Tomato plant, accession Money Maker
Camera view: bottom (45 deg); turntable rotation: 300 degrees
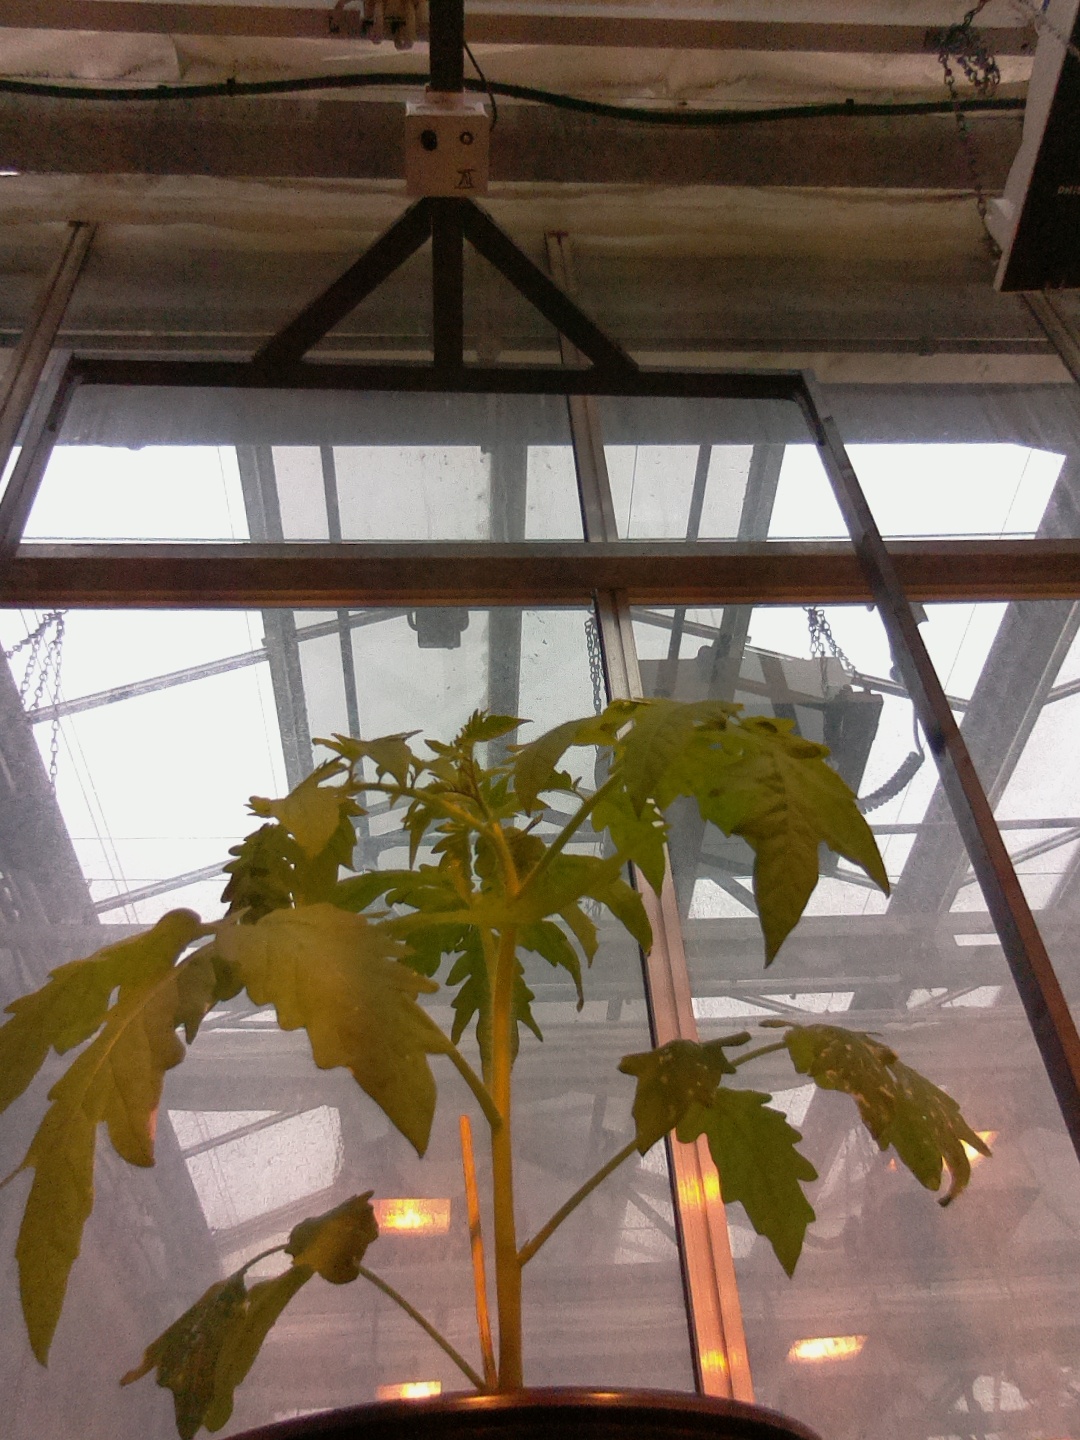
BBCH growth stage 13: 6 of true leaves visible